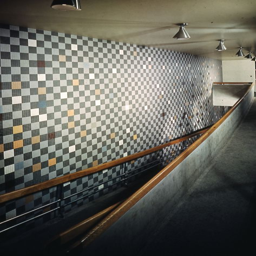
graphic designer - ceramic tile mural by architect and architecture firm